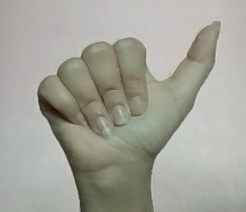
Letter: dhad